Paul Rabaut

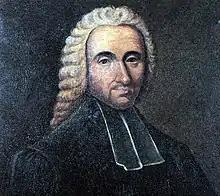
Paul Rabaut

Paul Rabaut (29 January 1718 – 25 September 1794) was a French pastor of the Huguenot "Church of the Desert". He was regarded by many as the leader and director of the proscribed church. He was a peacemaker and a scholar despite, due to persecution, living like a troglodyte for more than 30 years.